Hammalawa Saddhatissa

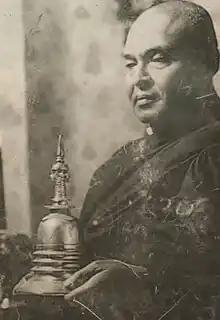

Hammalawa Saddhatissa Maha Thera (1914–1990) was an ordained Buddhist monk, missionary and author from Sri Lanka, educated in Varanasi, London, and Edinburgh. He was a contemporary of Walpola Rahula, also of Sri Lanka.